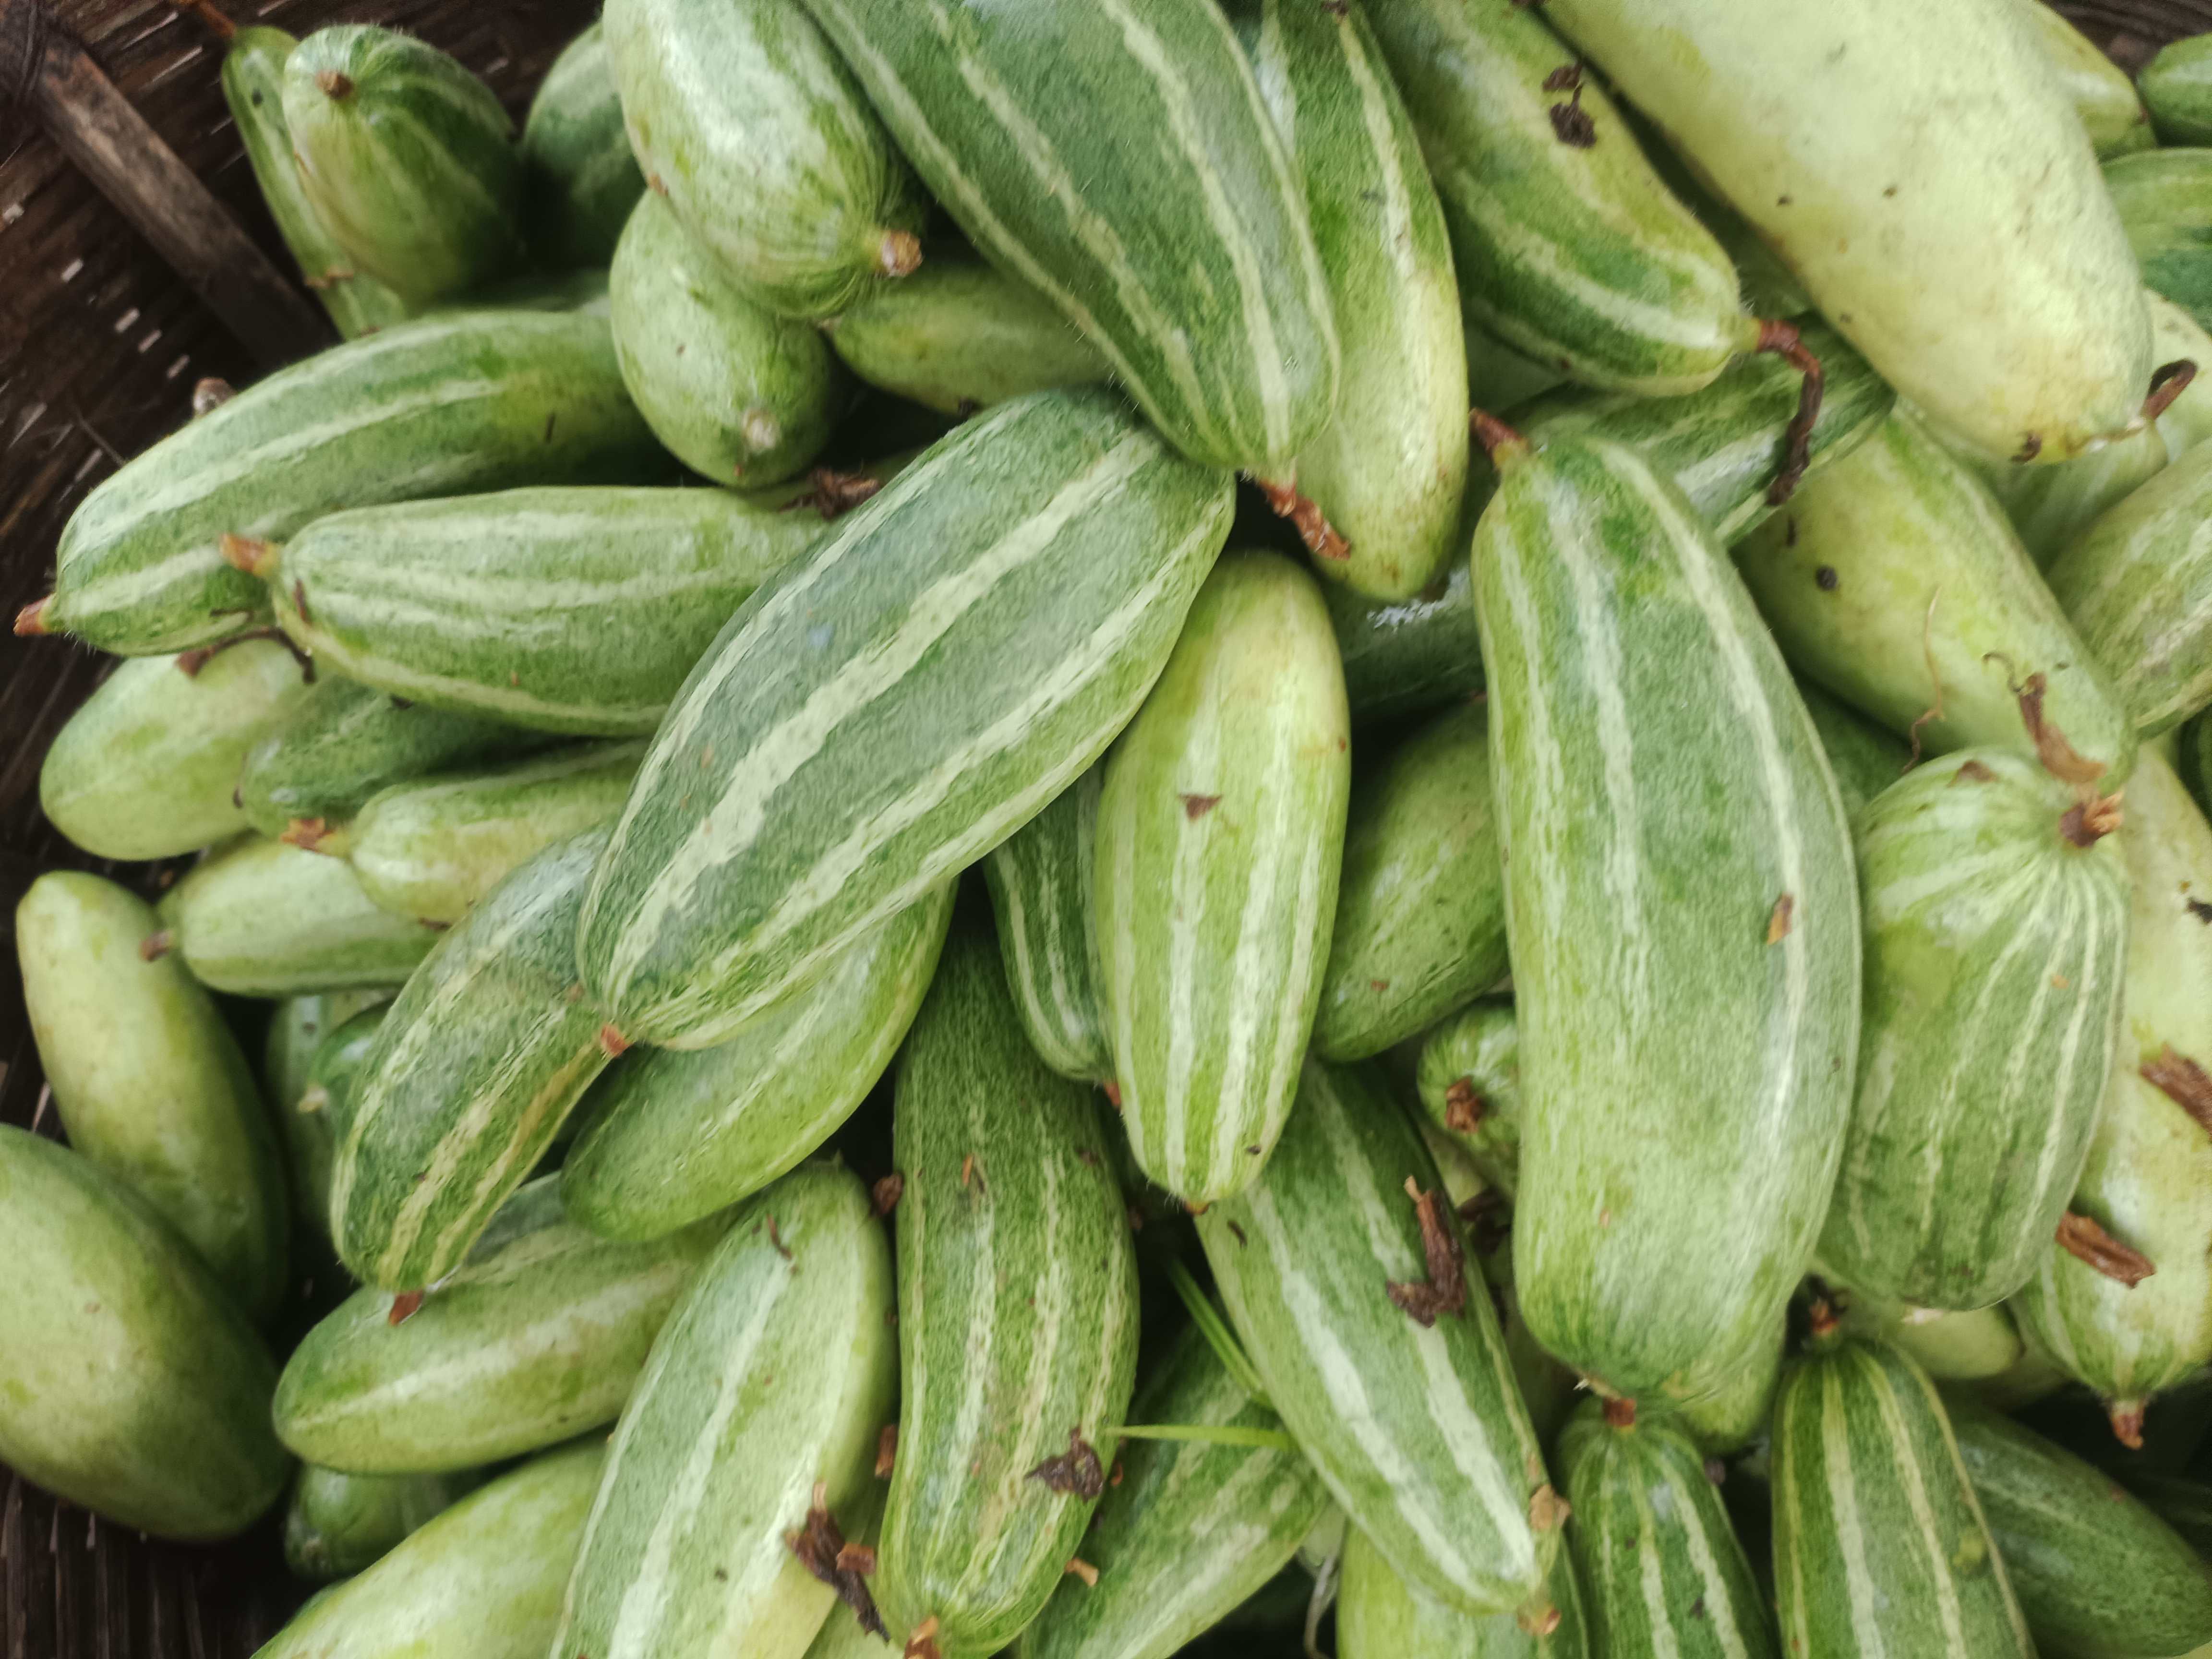
Label: Trichosanthes dioica